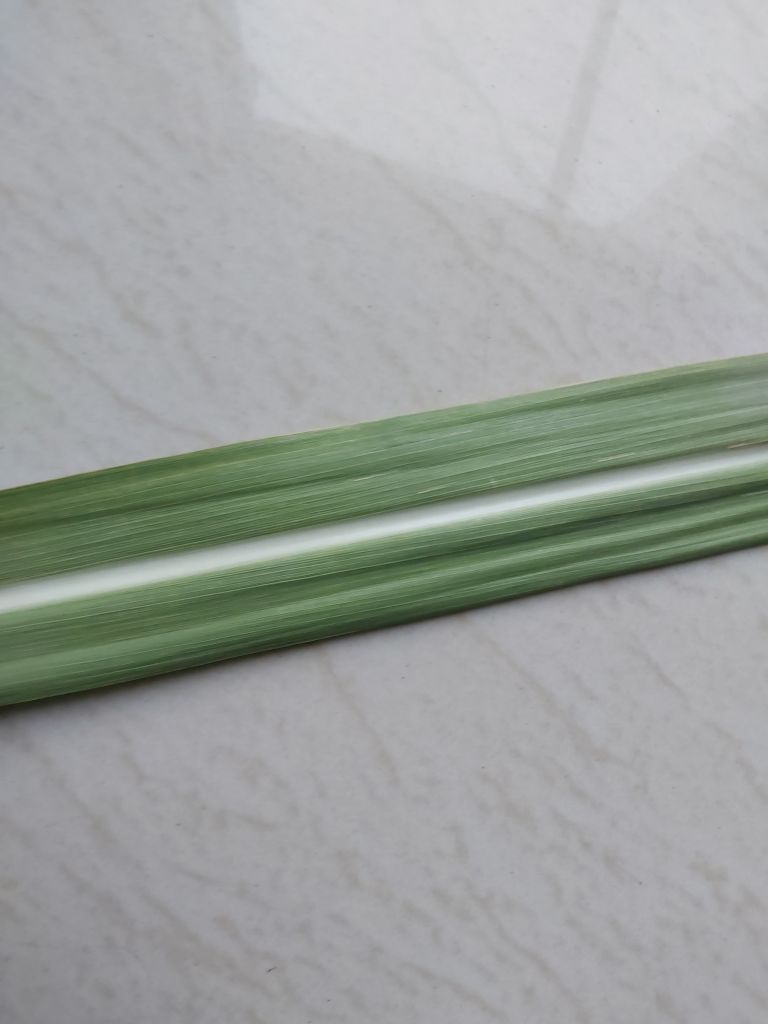
Label: Viral Disease